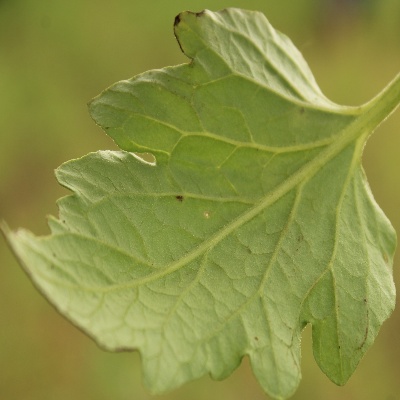
Crop: Tomato
Condition: septoria leaf spot